Hervey Ely House

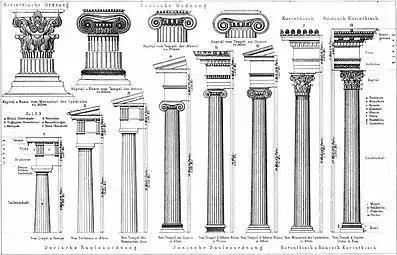
Types of Greek columns that inspired the creation of the Greek Revival style in America in the early 19th century.

The house has been owned since 1920 by the Irondequoit chapter of the Daughters of the American Revolution.